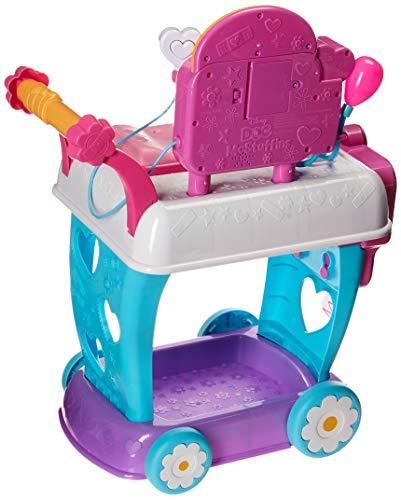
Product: Doc McStuffins Toy Hospital Care Cart
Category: Toys & Games | Dress Up & Pretend Play | Pretend Play
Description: Doc's the best at on the go check ups The Toy Hospital Care Cart features a light and sound patient scanner with two interchangeable cards, a talking EKG area with a printout EKG roller, a kid powered blood pressure pump, a real working drawer, and a patient bed Budding young doctors can roll the kid sized Care Cart and listen to it play the "Welcome to the Hospital" song from the show; Also comes with patient findo.
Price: $48.99
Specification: ProductDimensions:11x18.2x14.7inches|ItemWeight:6.7pounds|ShippingWeight:6.79pounds(Viewshippingratesandpolicies)|DomesticShipping:ItemcanbeshippedwithinU.S.|InternationalShipping:ThisitemcanbeshippedtoselectcountriesoutsideoftheU.S.LearnMore|ASIN:B01DB17HA0|Itemmodelnumber:92095|Manufacturerrecommendedage:3months-6years|Batteries:3AAbatteriesrequired.(included)